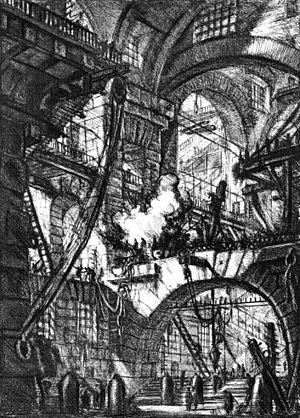
1745 est une année commune commençant un vendredi.
Le Partage des eaux est un roman écrit par Alejo Carpentier, publié à Cuba en 1953.